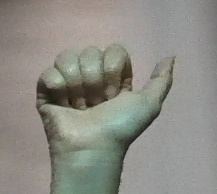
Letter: dhad